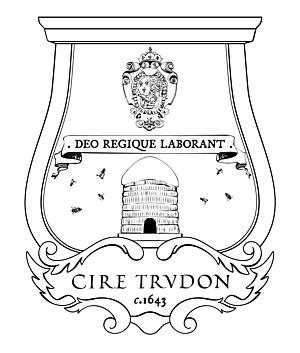
Le blason est inspiré d'un bas-relief se trouvant sur le site de l'ancienne Manufacture Royale de Cire, autrefois propriété de la famille Trudon, à Antony, près de Paris et aujourd'hui propriété de l'Eglise. Les lieux accueillent aujourd'hui la congrégation des soeurs de Saint Joseph de Cluny.
Cire Trudon est une entreprise française œuvrant dans le domaine de la cire.